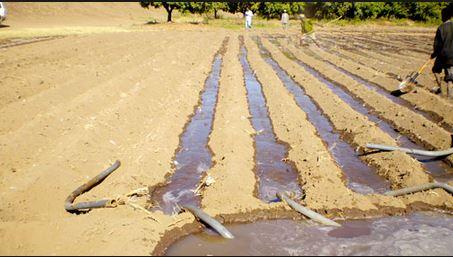
Mifereji inaonekana kuopoa maji kutoka mtaro moja kubwa kuingiza kwa  mitaro mingine katikati ya shamba lililolimwa sawia na vile kilimo kupitia unyunyiziaji wa maji kupitia mtaro.